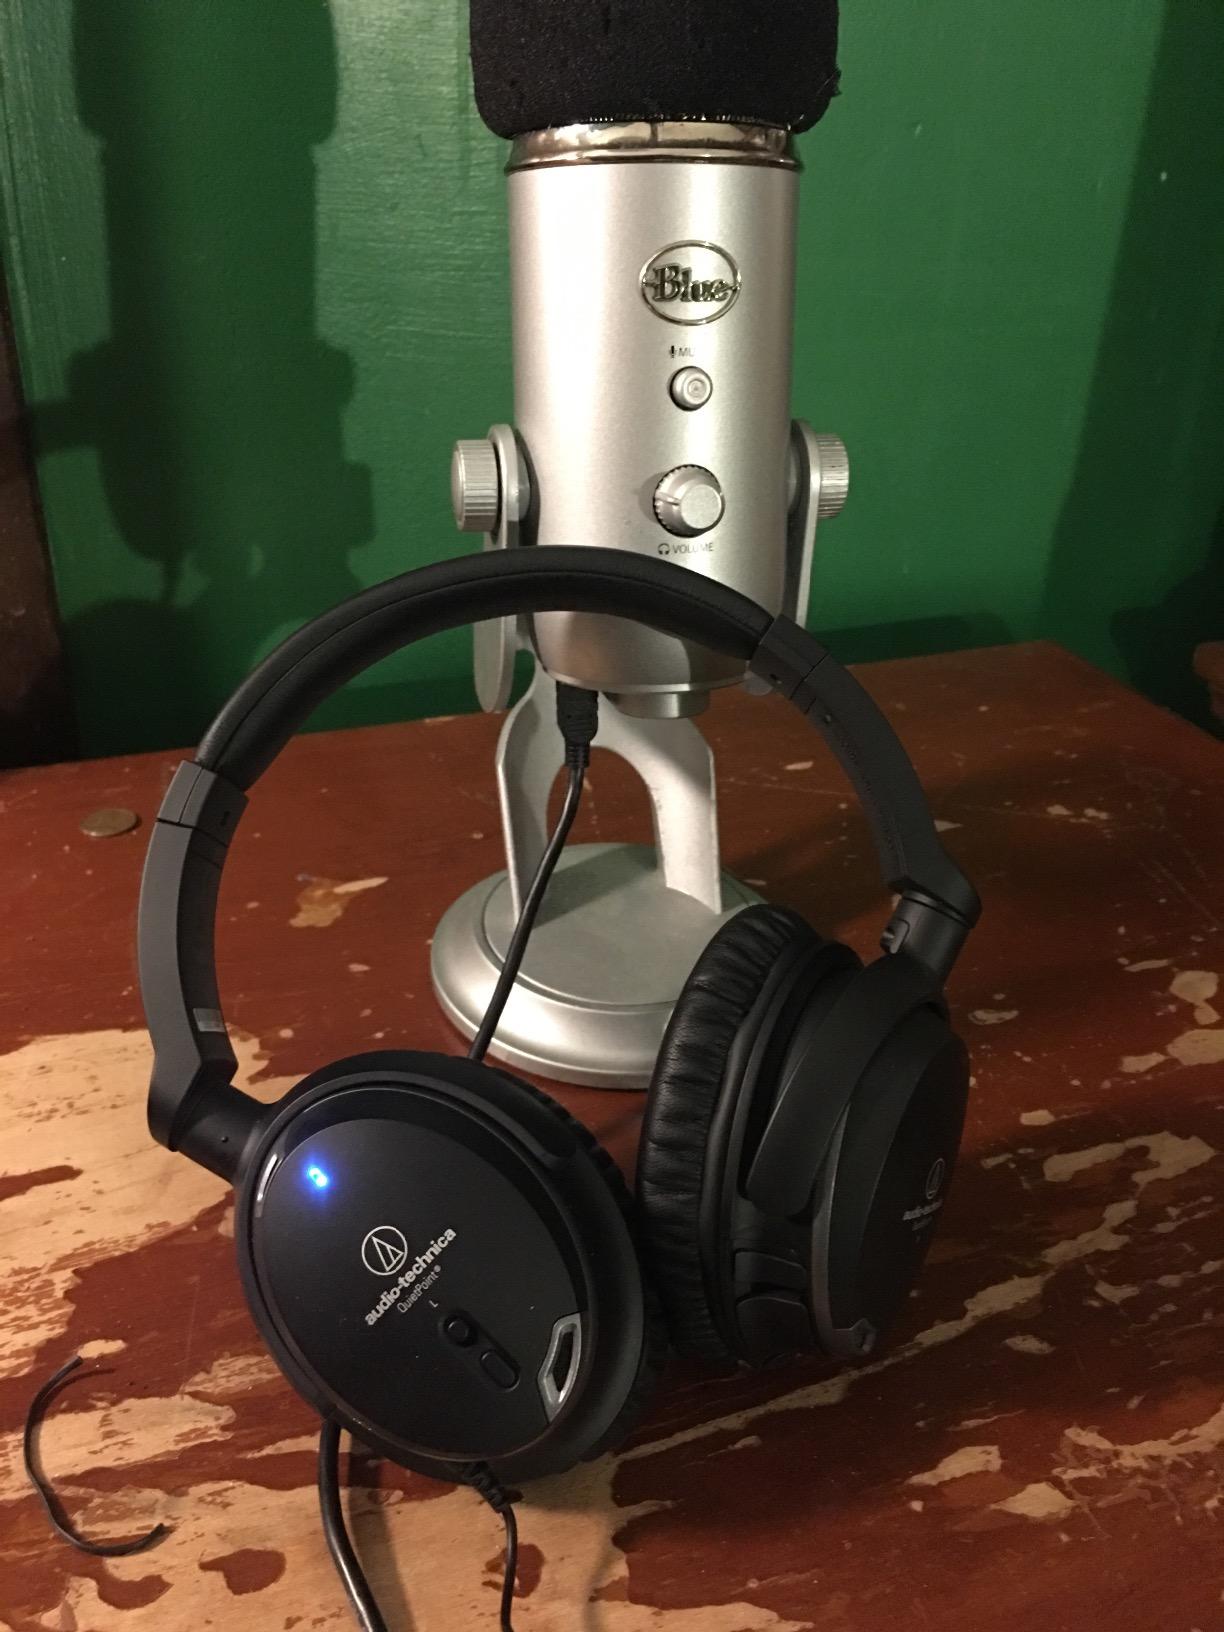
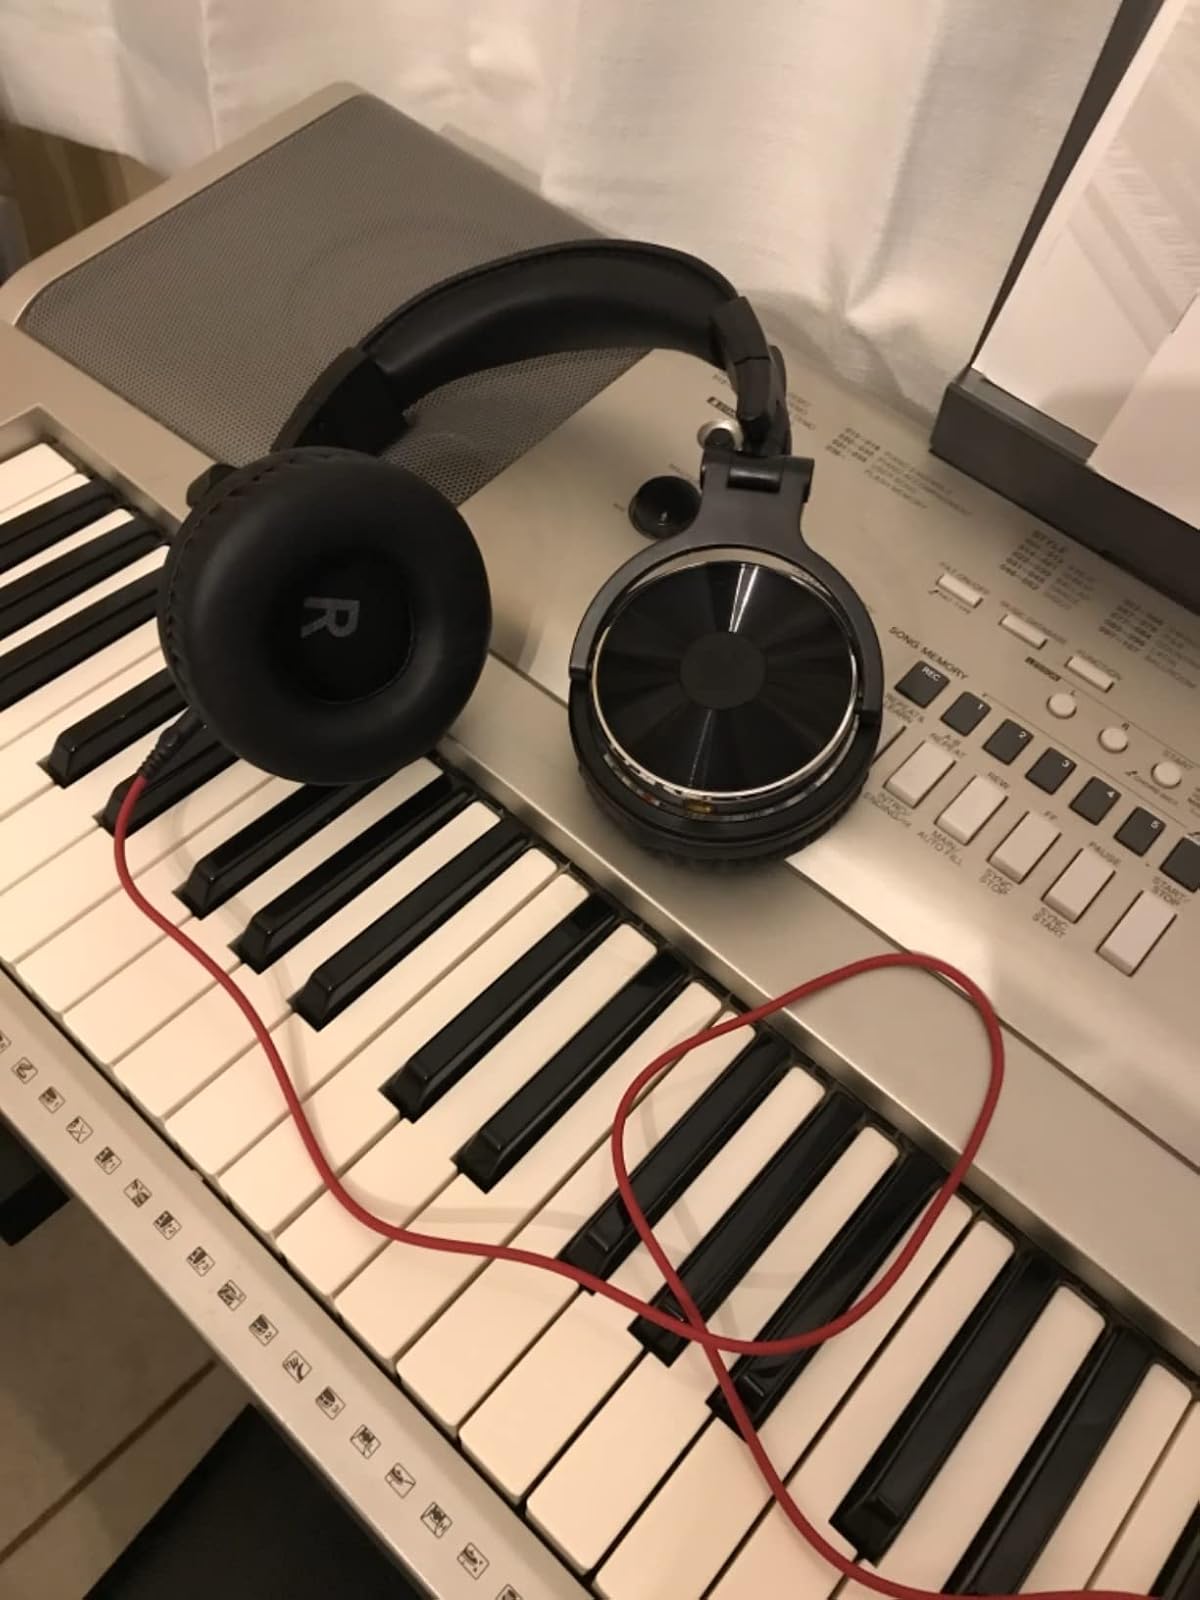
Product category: headphones
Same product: no